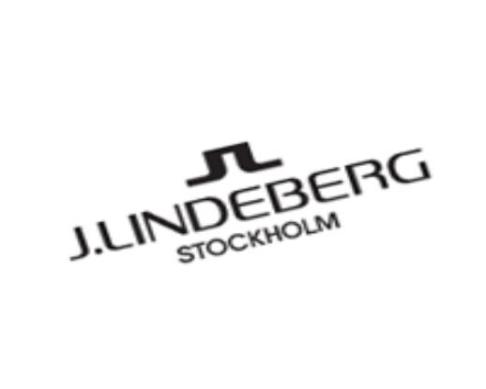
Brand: jlindeberg-2
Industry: Clothes